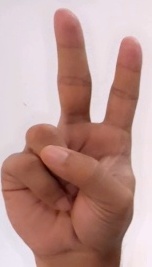
ASL sign: V